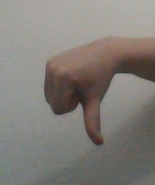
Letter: waw